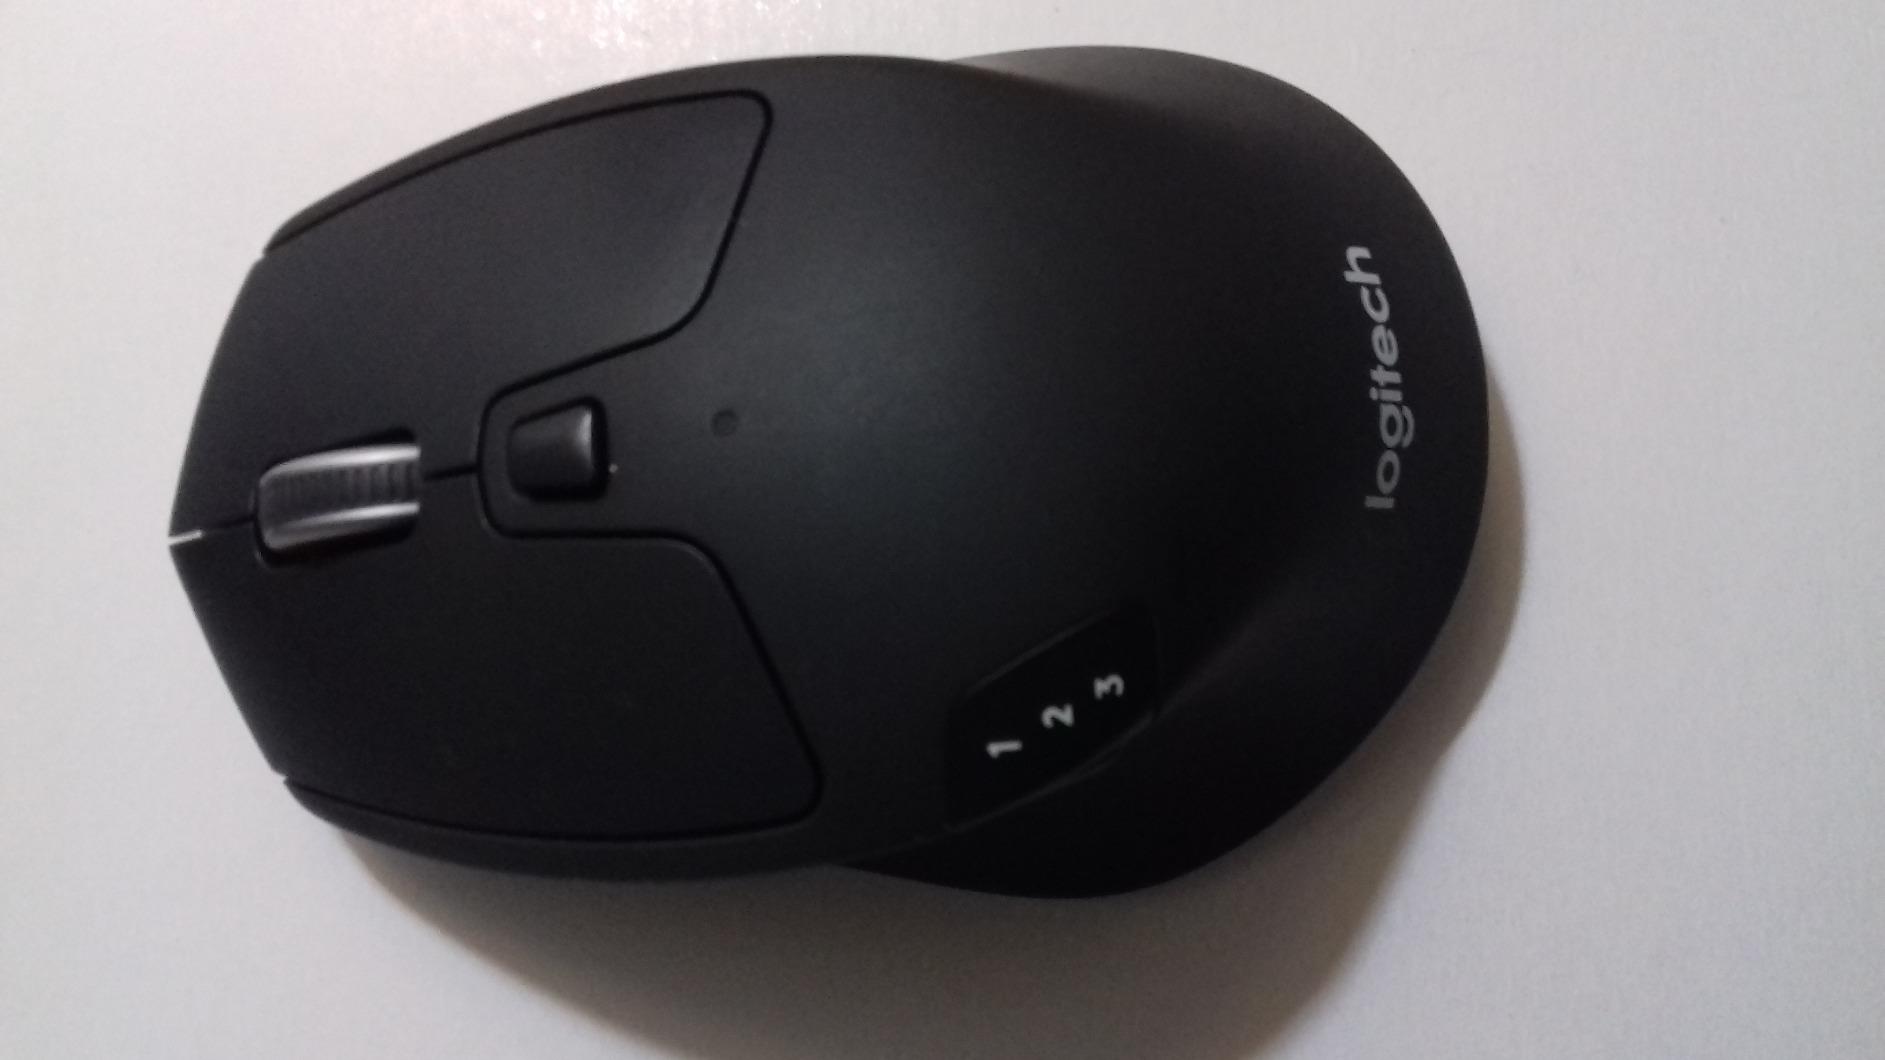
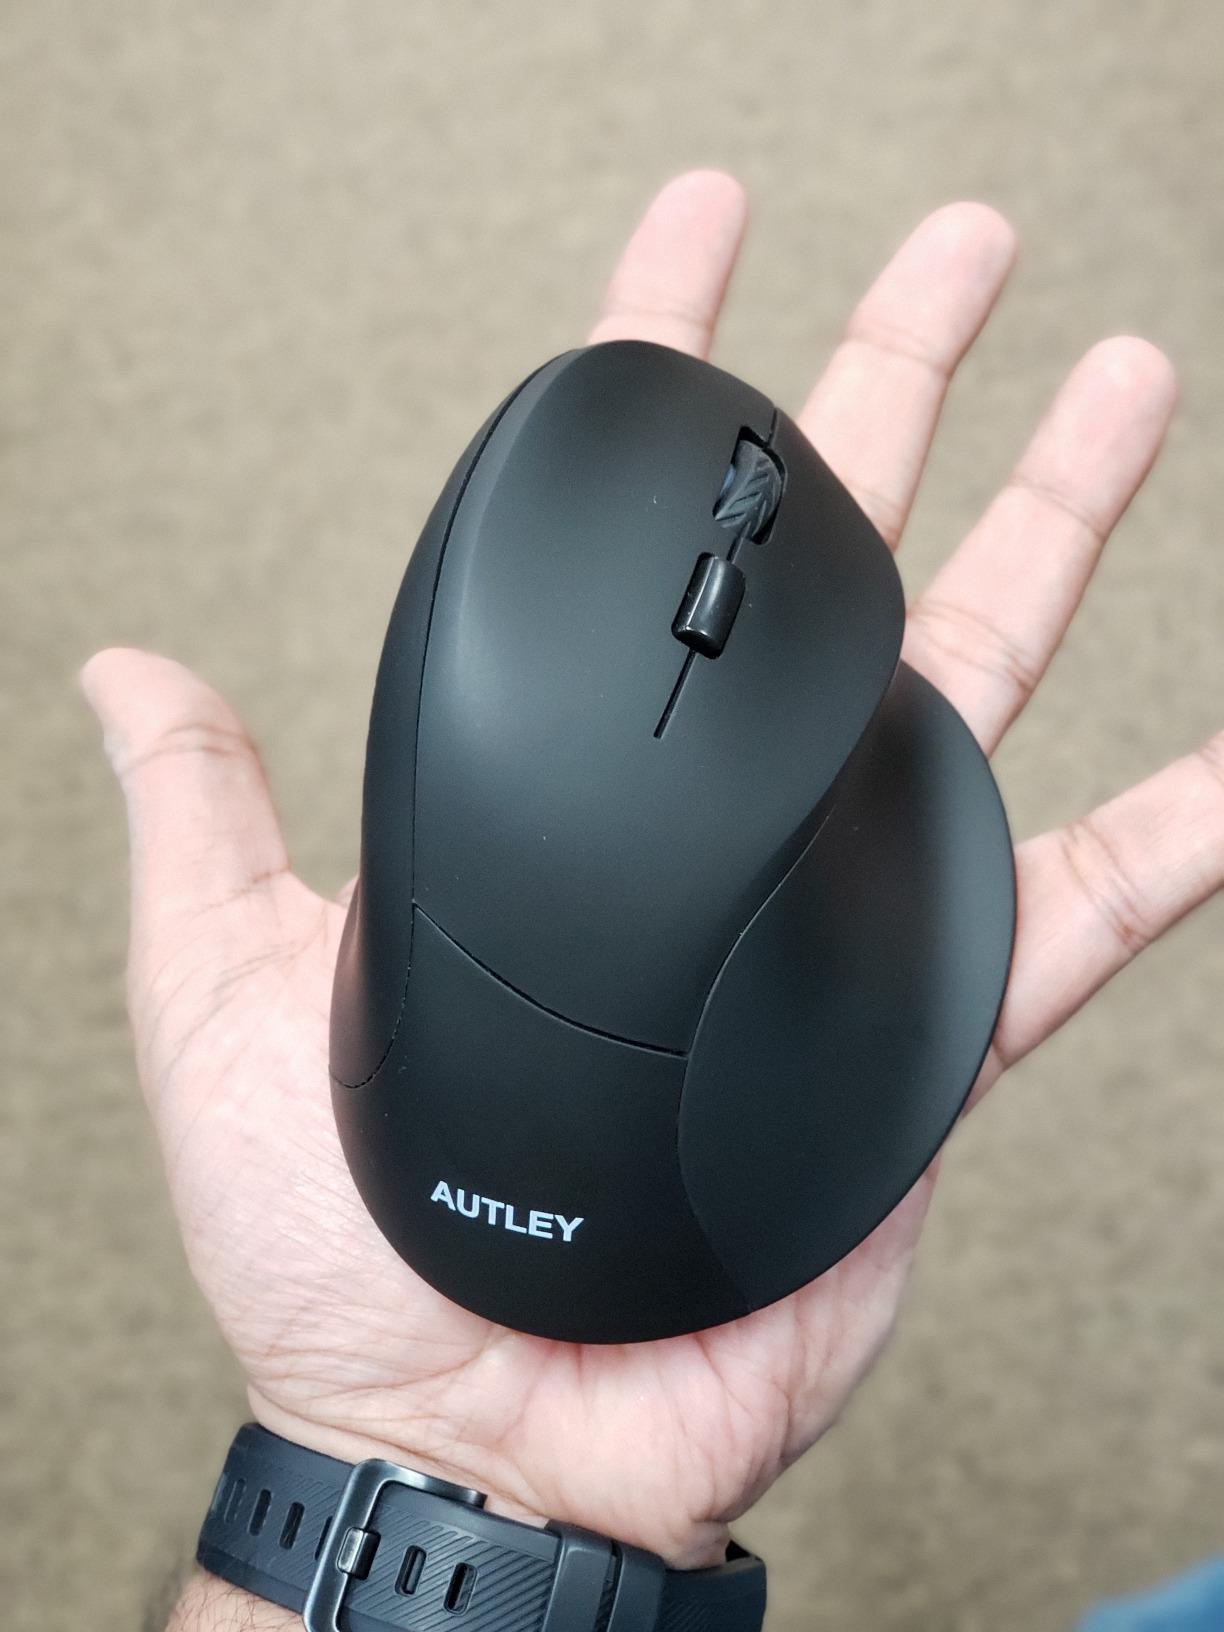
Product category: mouse
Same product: no